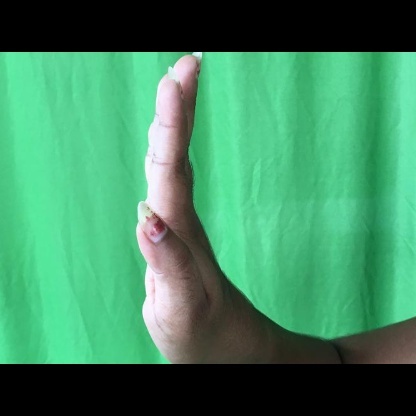
Mudra: Pathaka